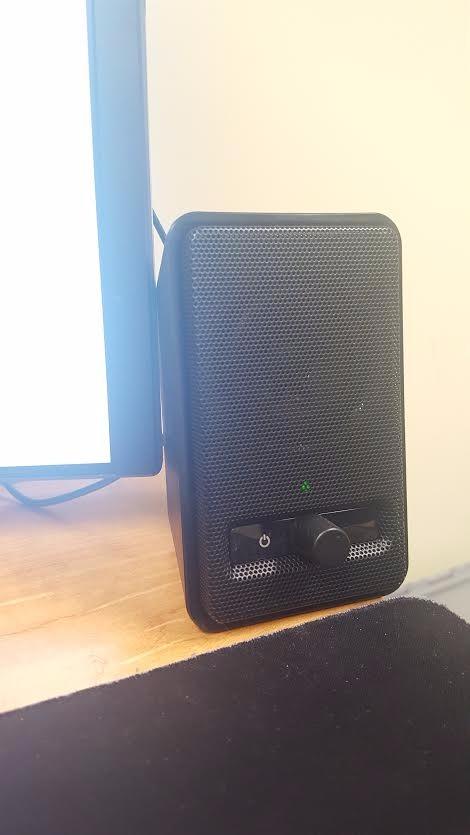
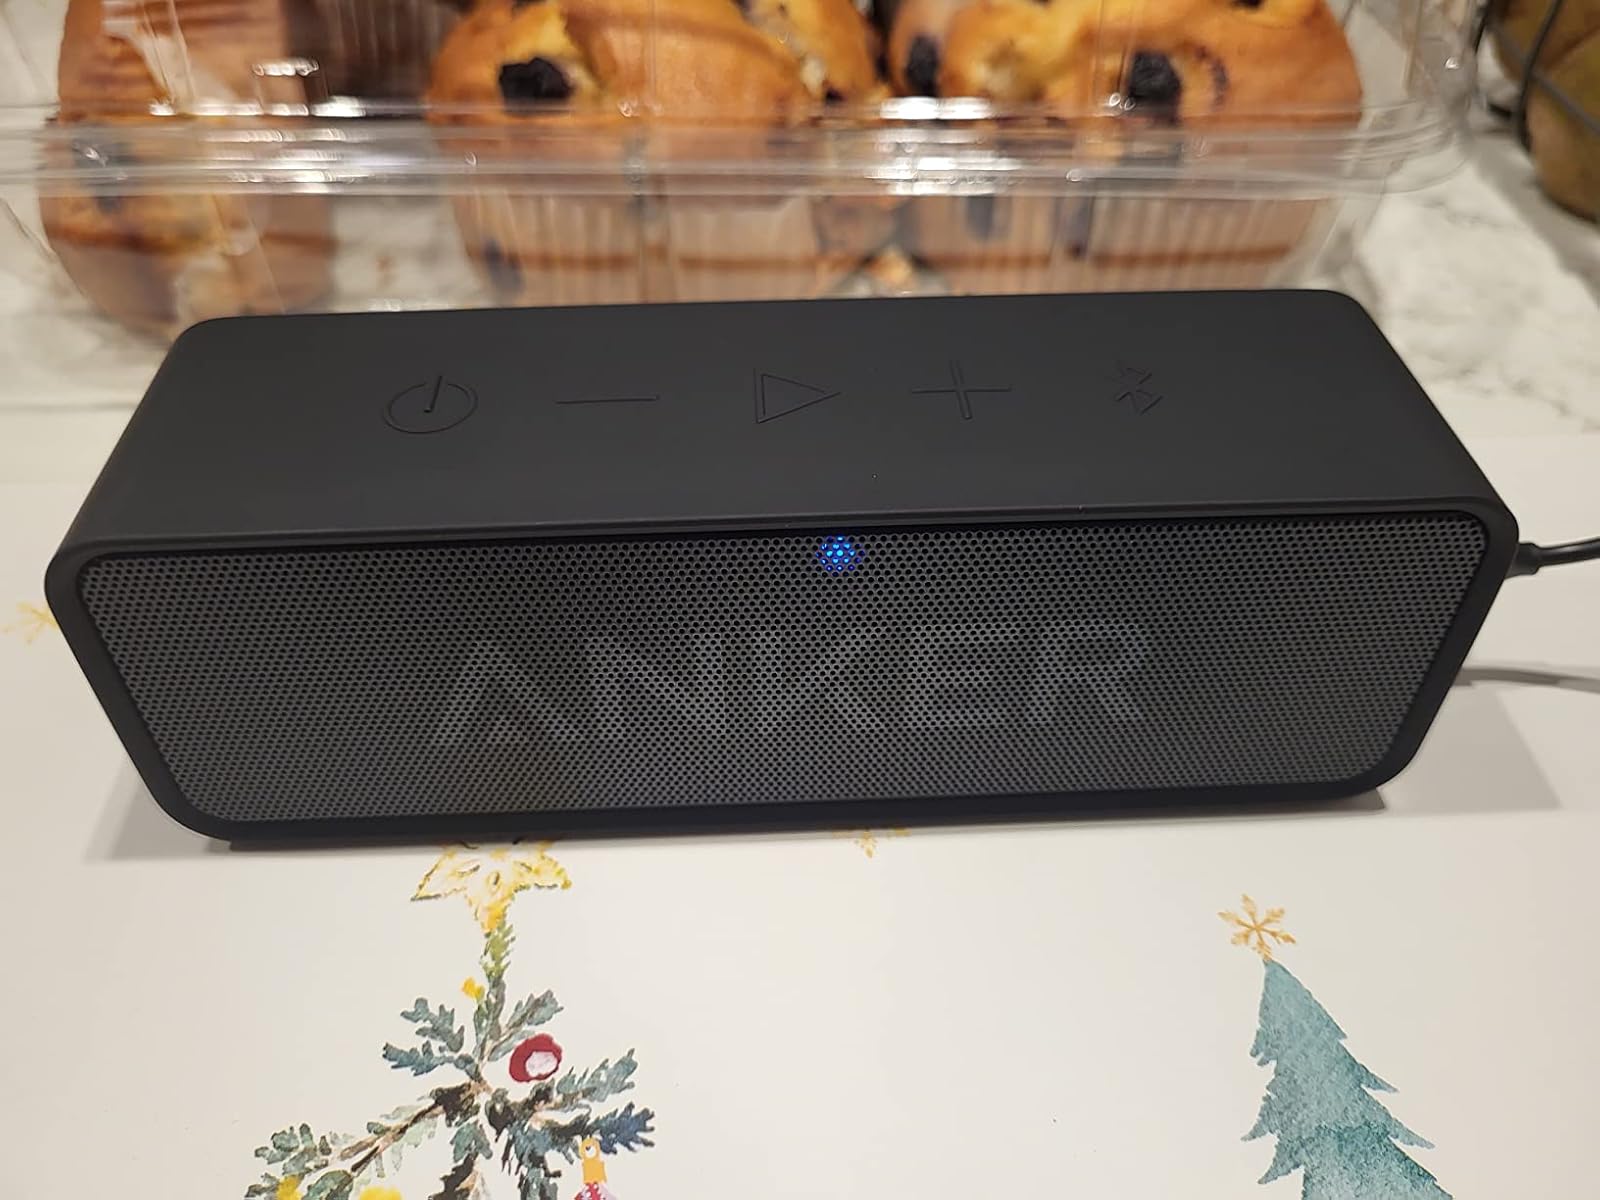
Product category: speaker
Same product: no